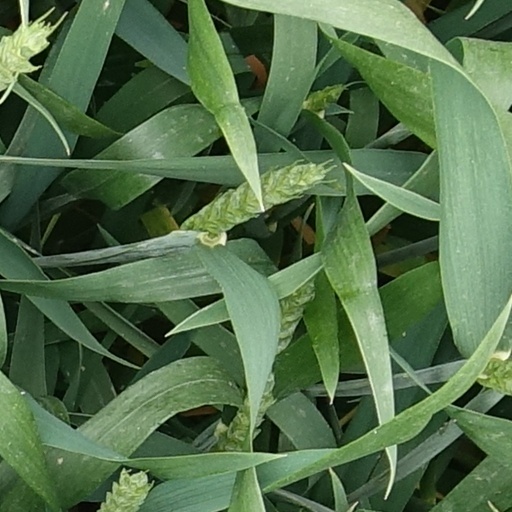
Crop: wheat